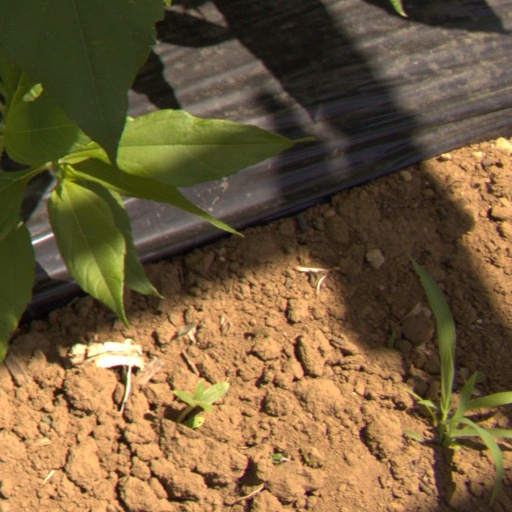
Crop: Jerusalem artichoke